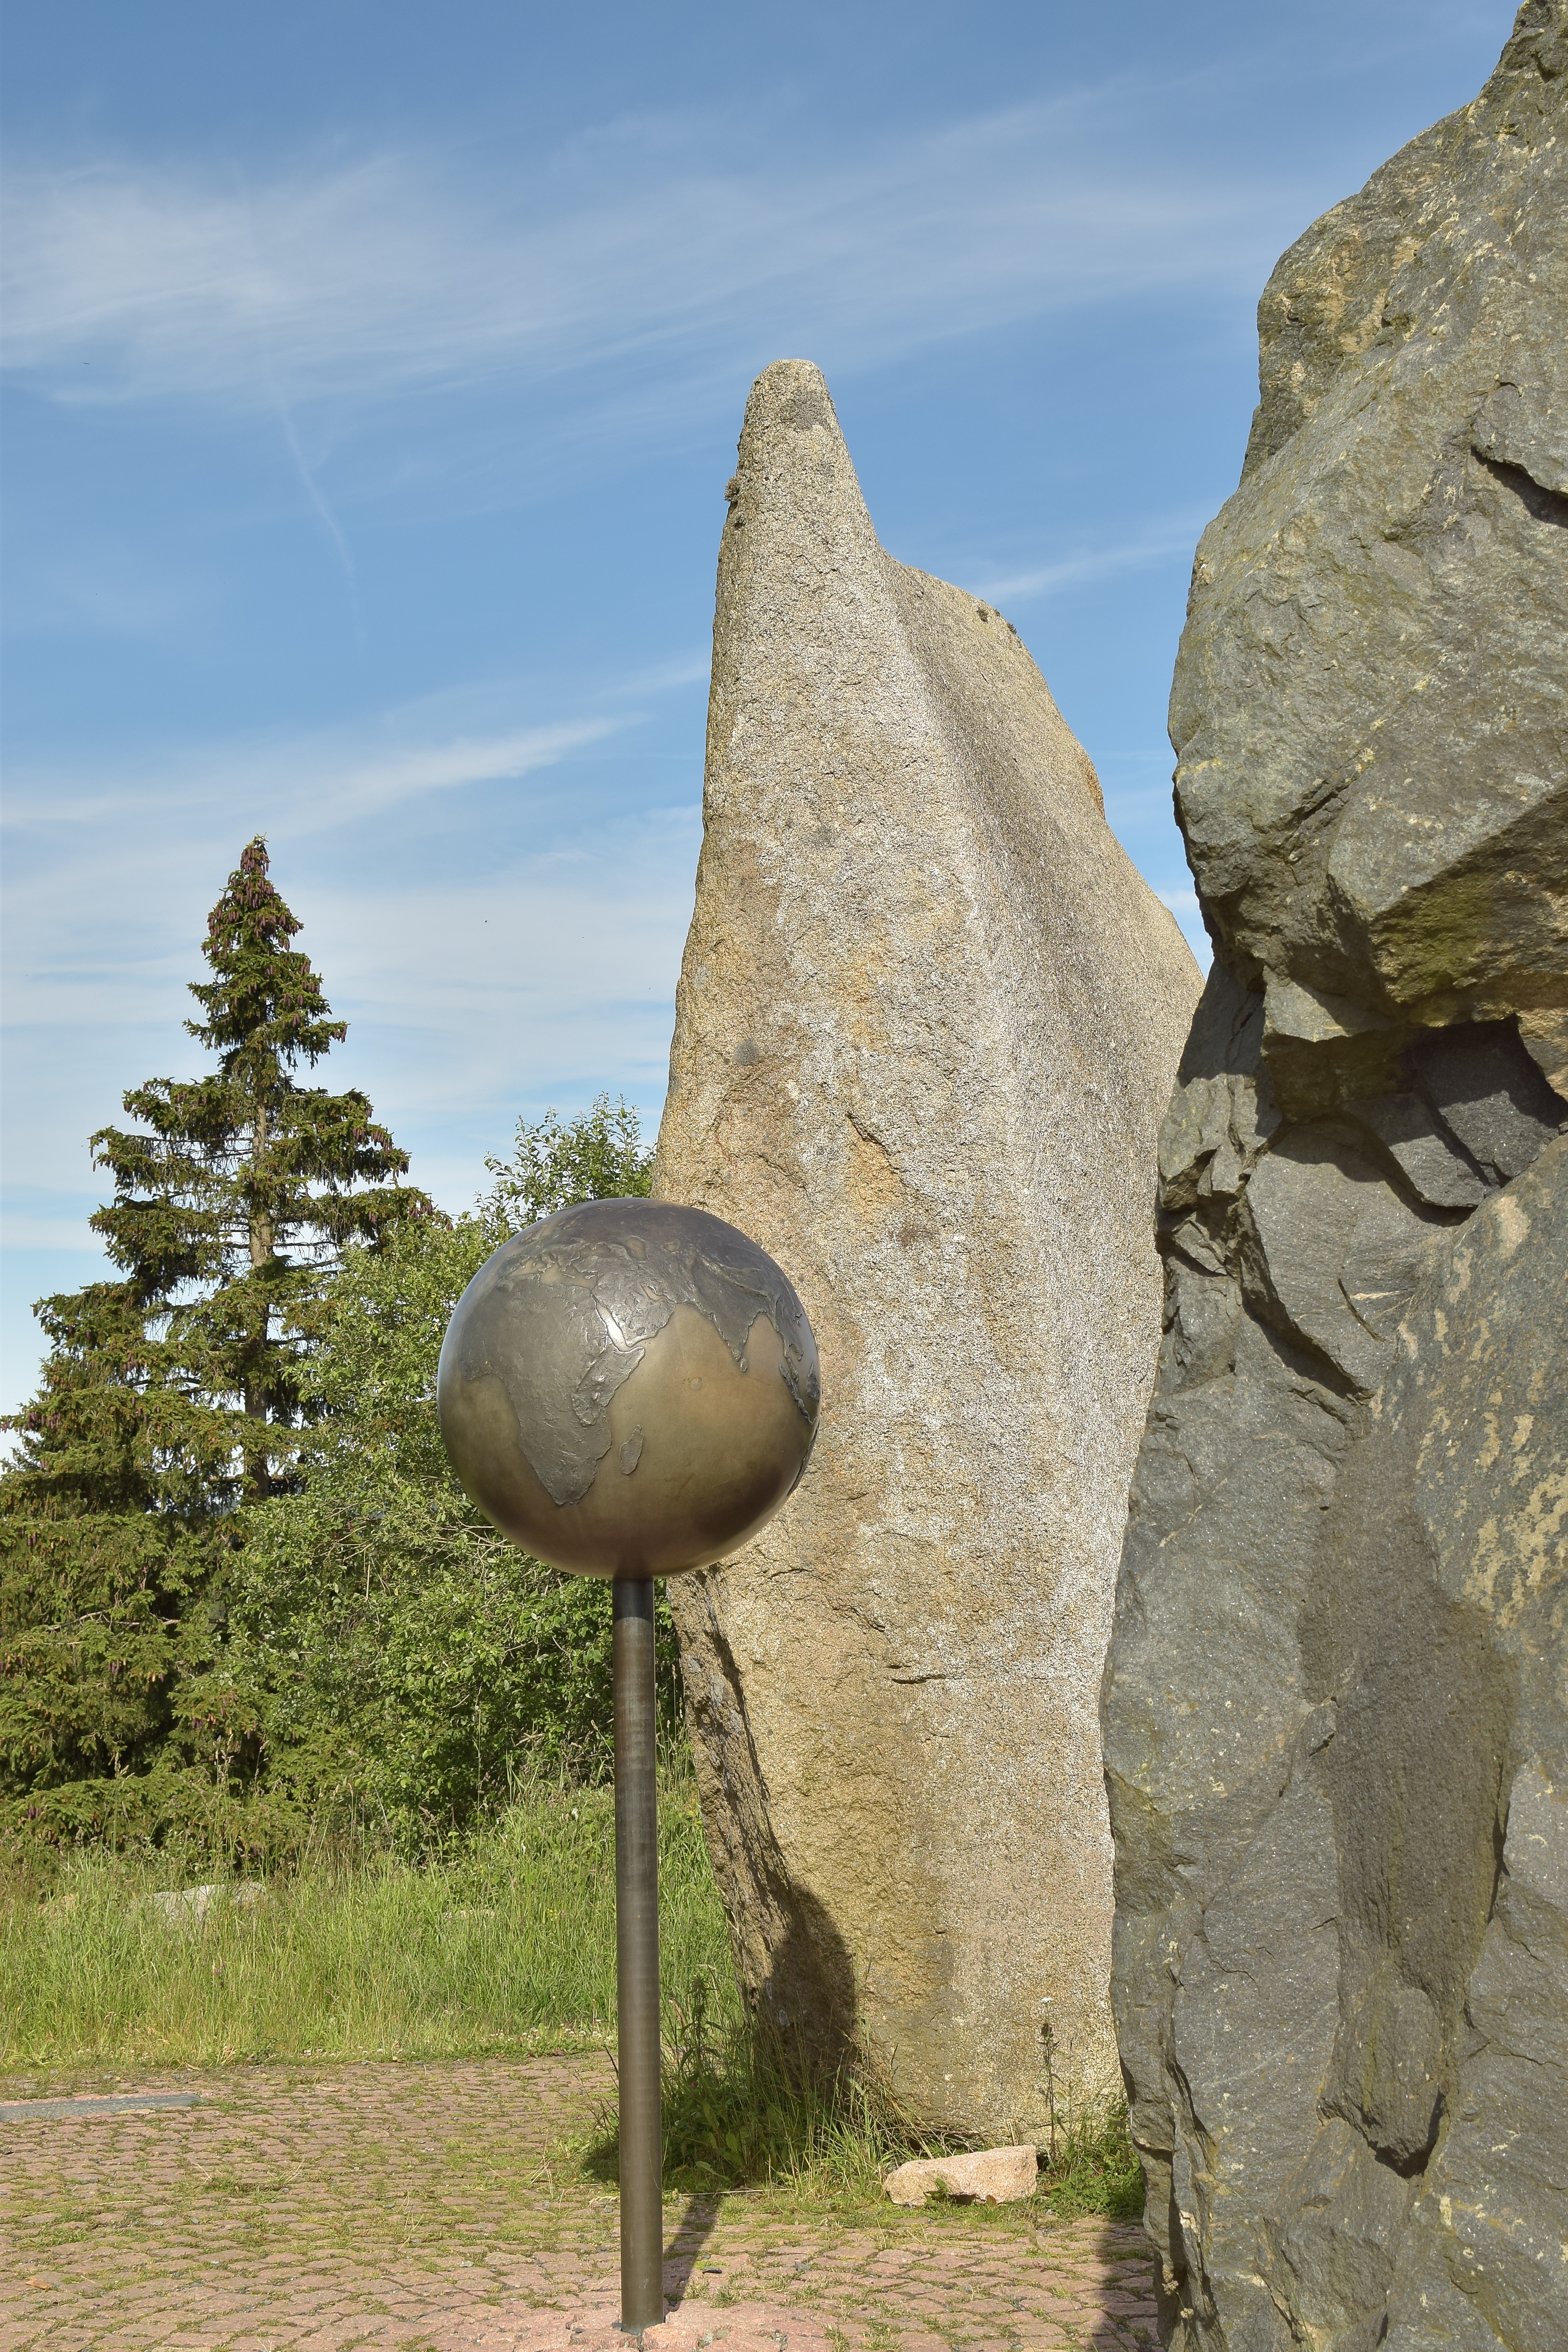
tree, nature, rock, sky, stone, monument, statue, blue, globe, sculpture, art, clouds, monolith, torfhaus, ancient history